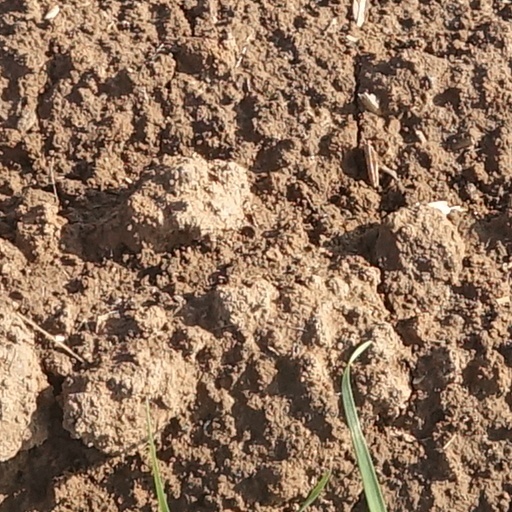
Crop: wheat